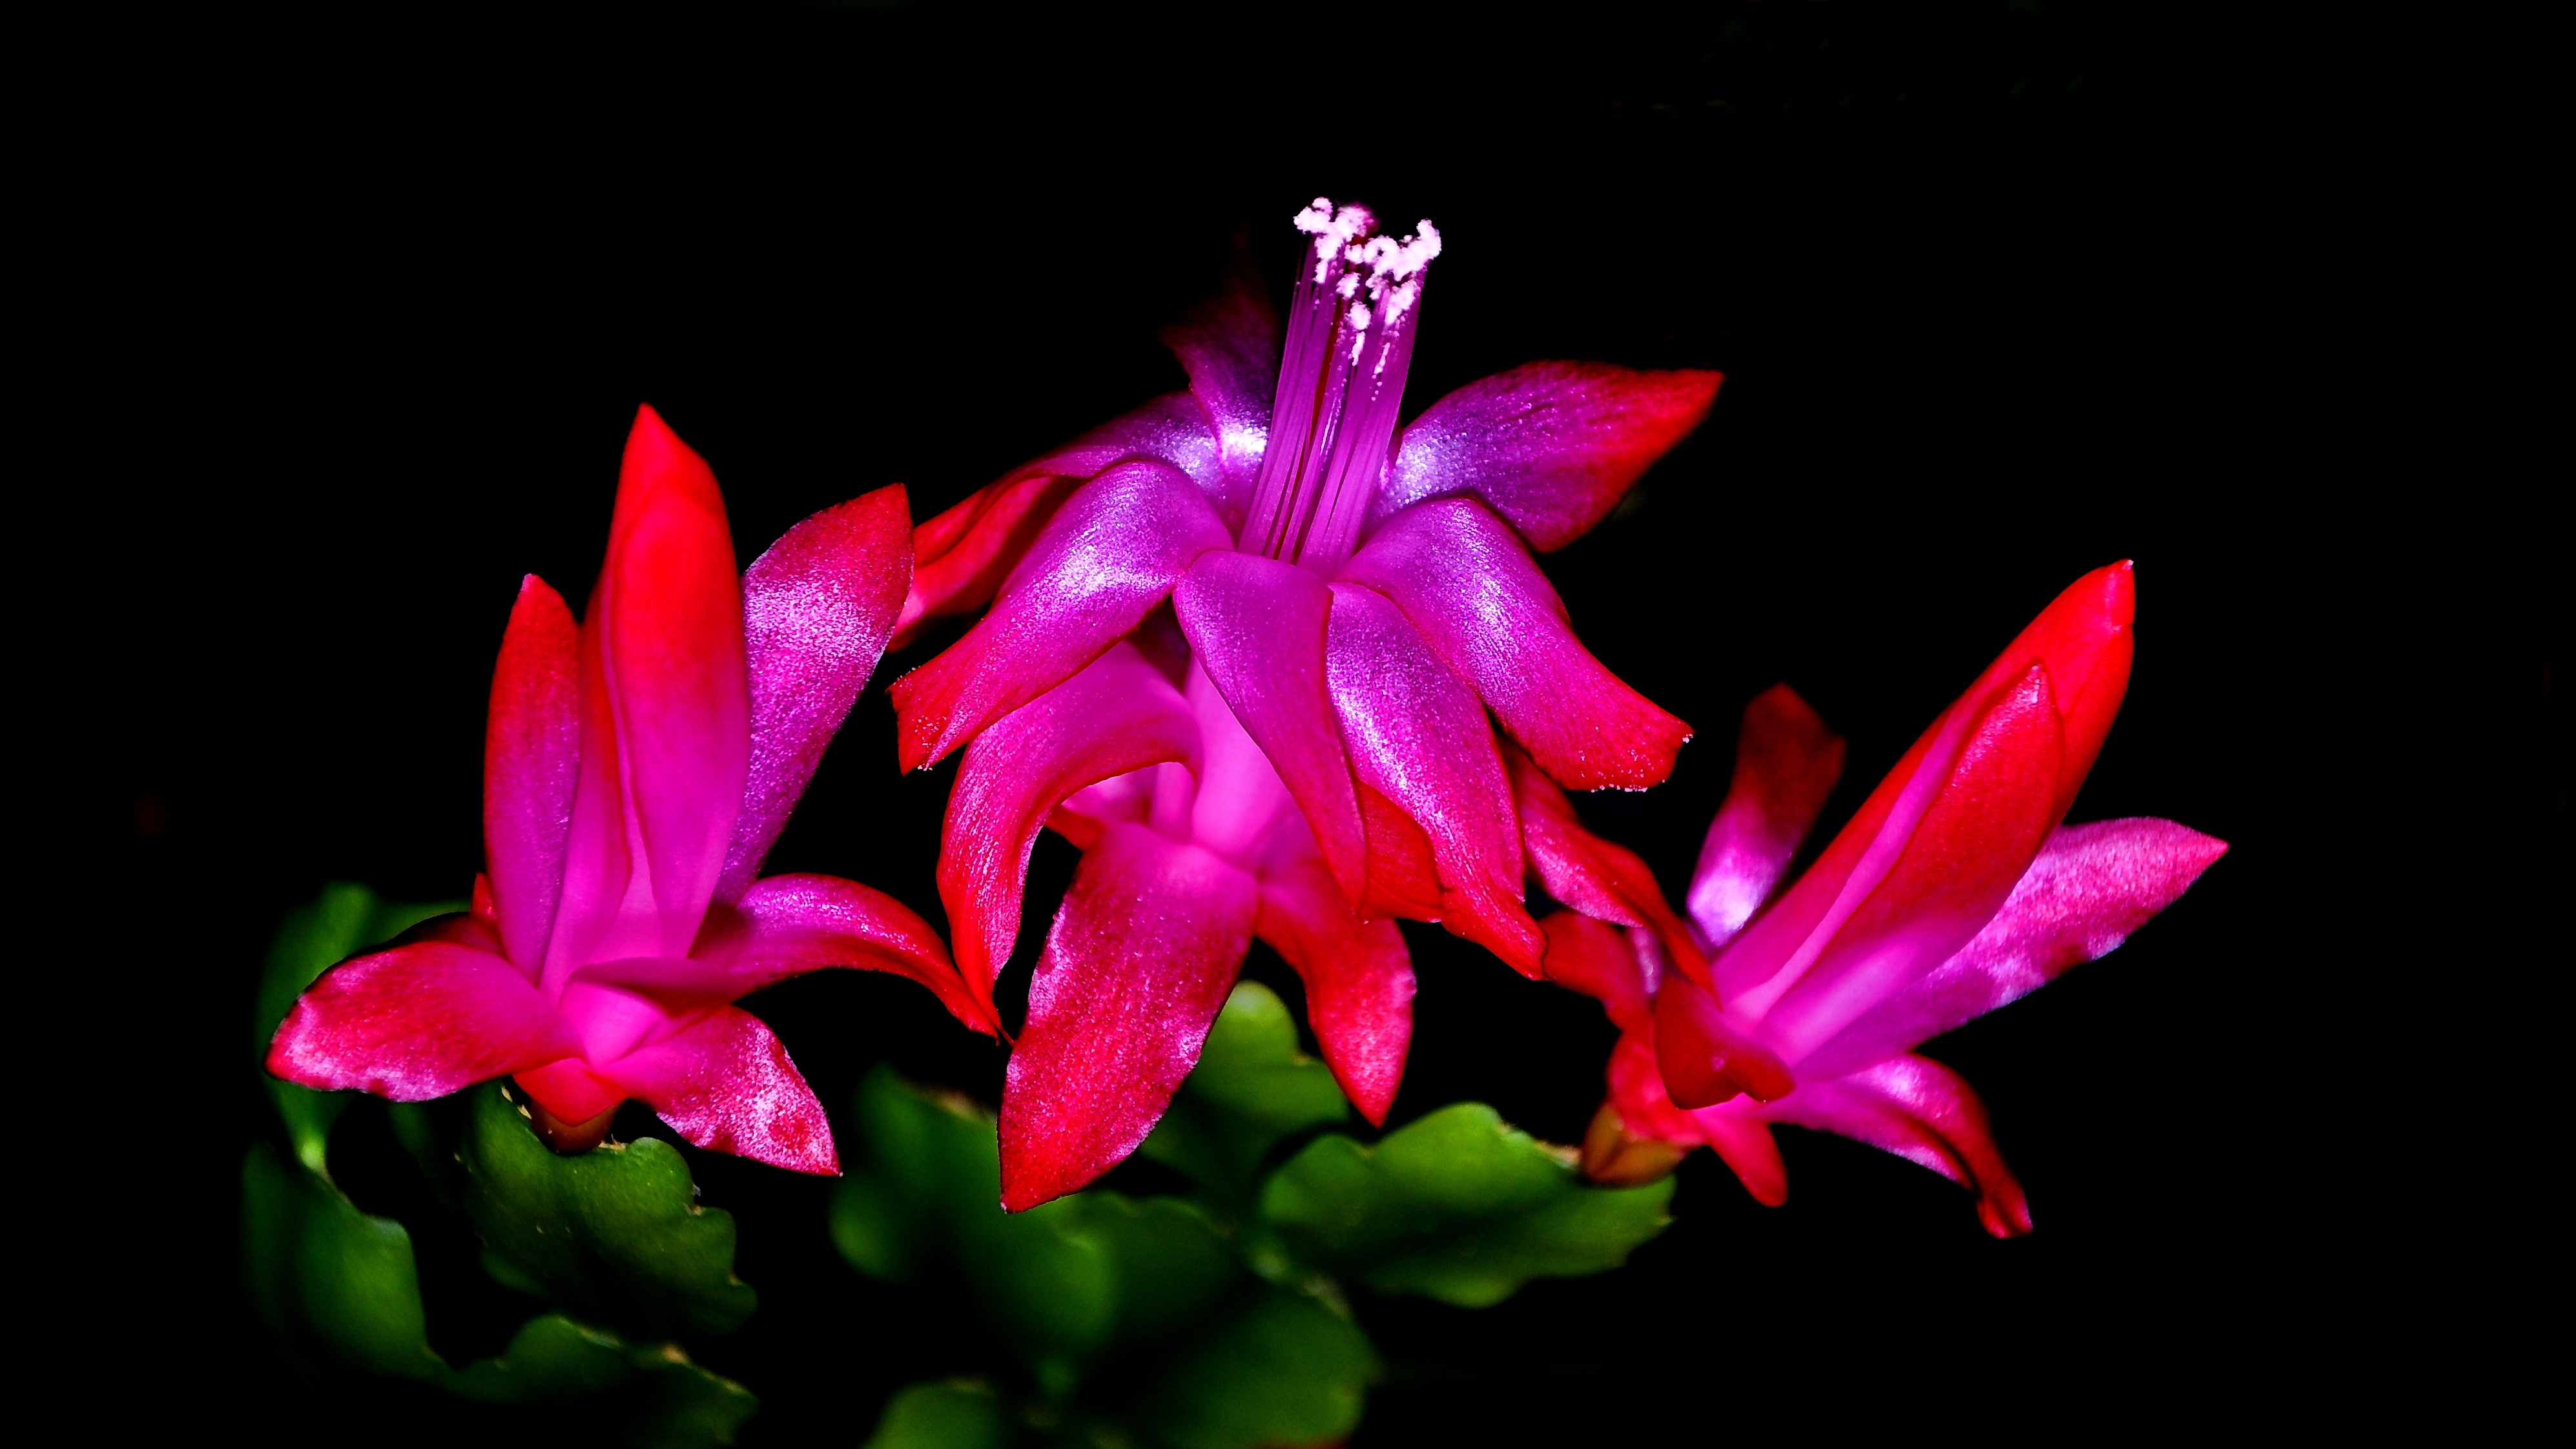
plant, photography, flower, petal, red, macro, pink, flora, poinsettia, macro photography, flowering plant, room flowers, winter flower, land plant